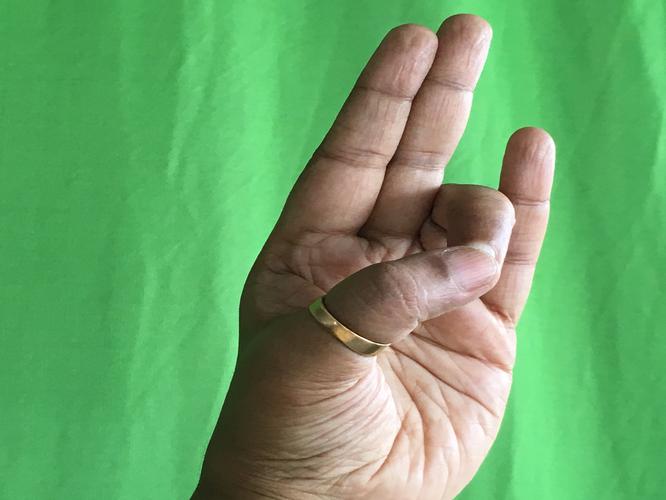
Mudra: Mayura
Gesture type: single_hand